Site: brandenburg
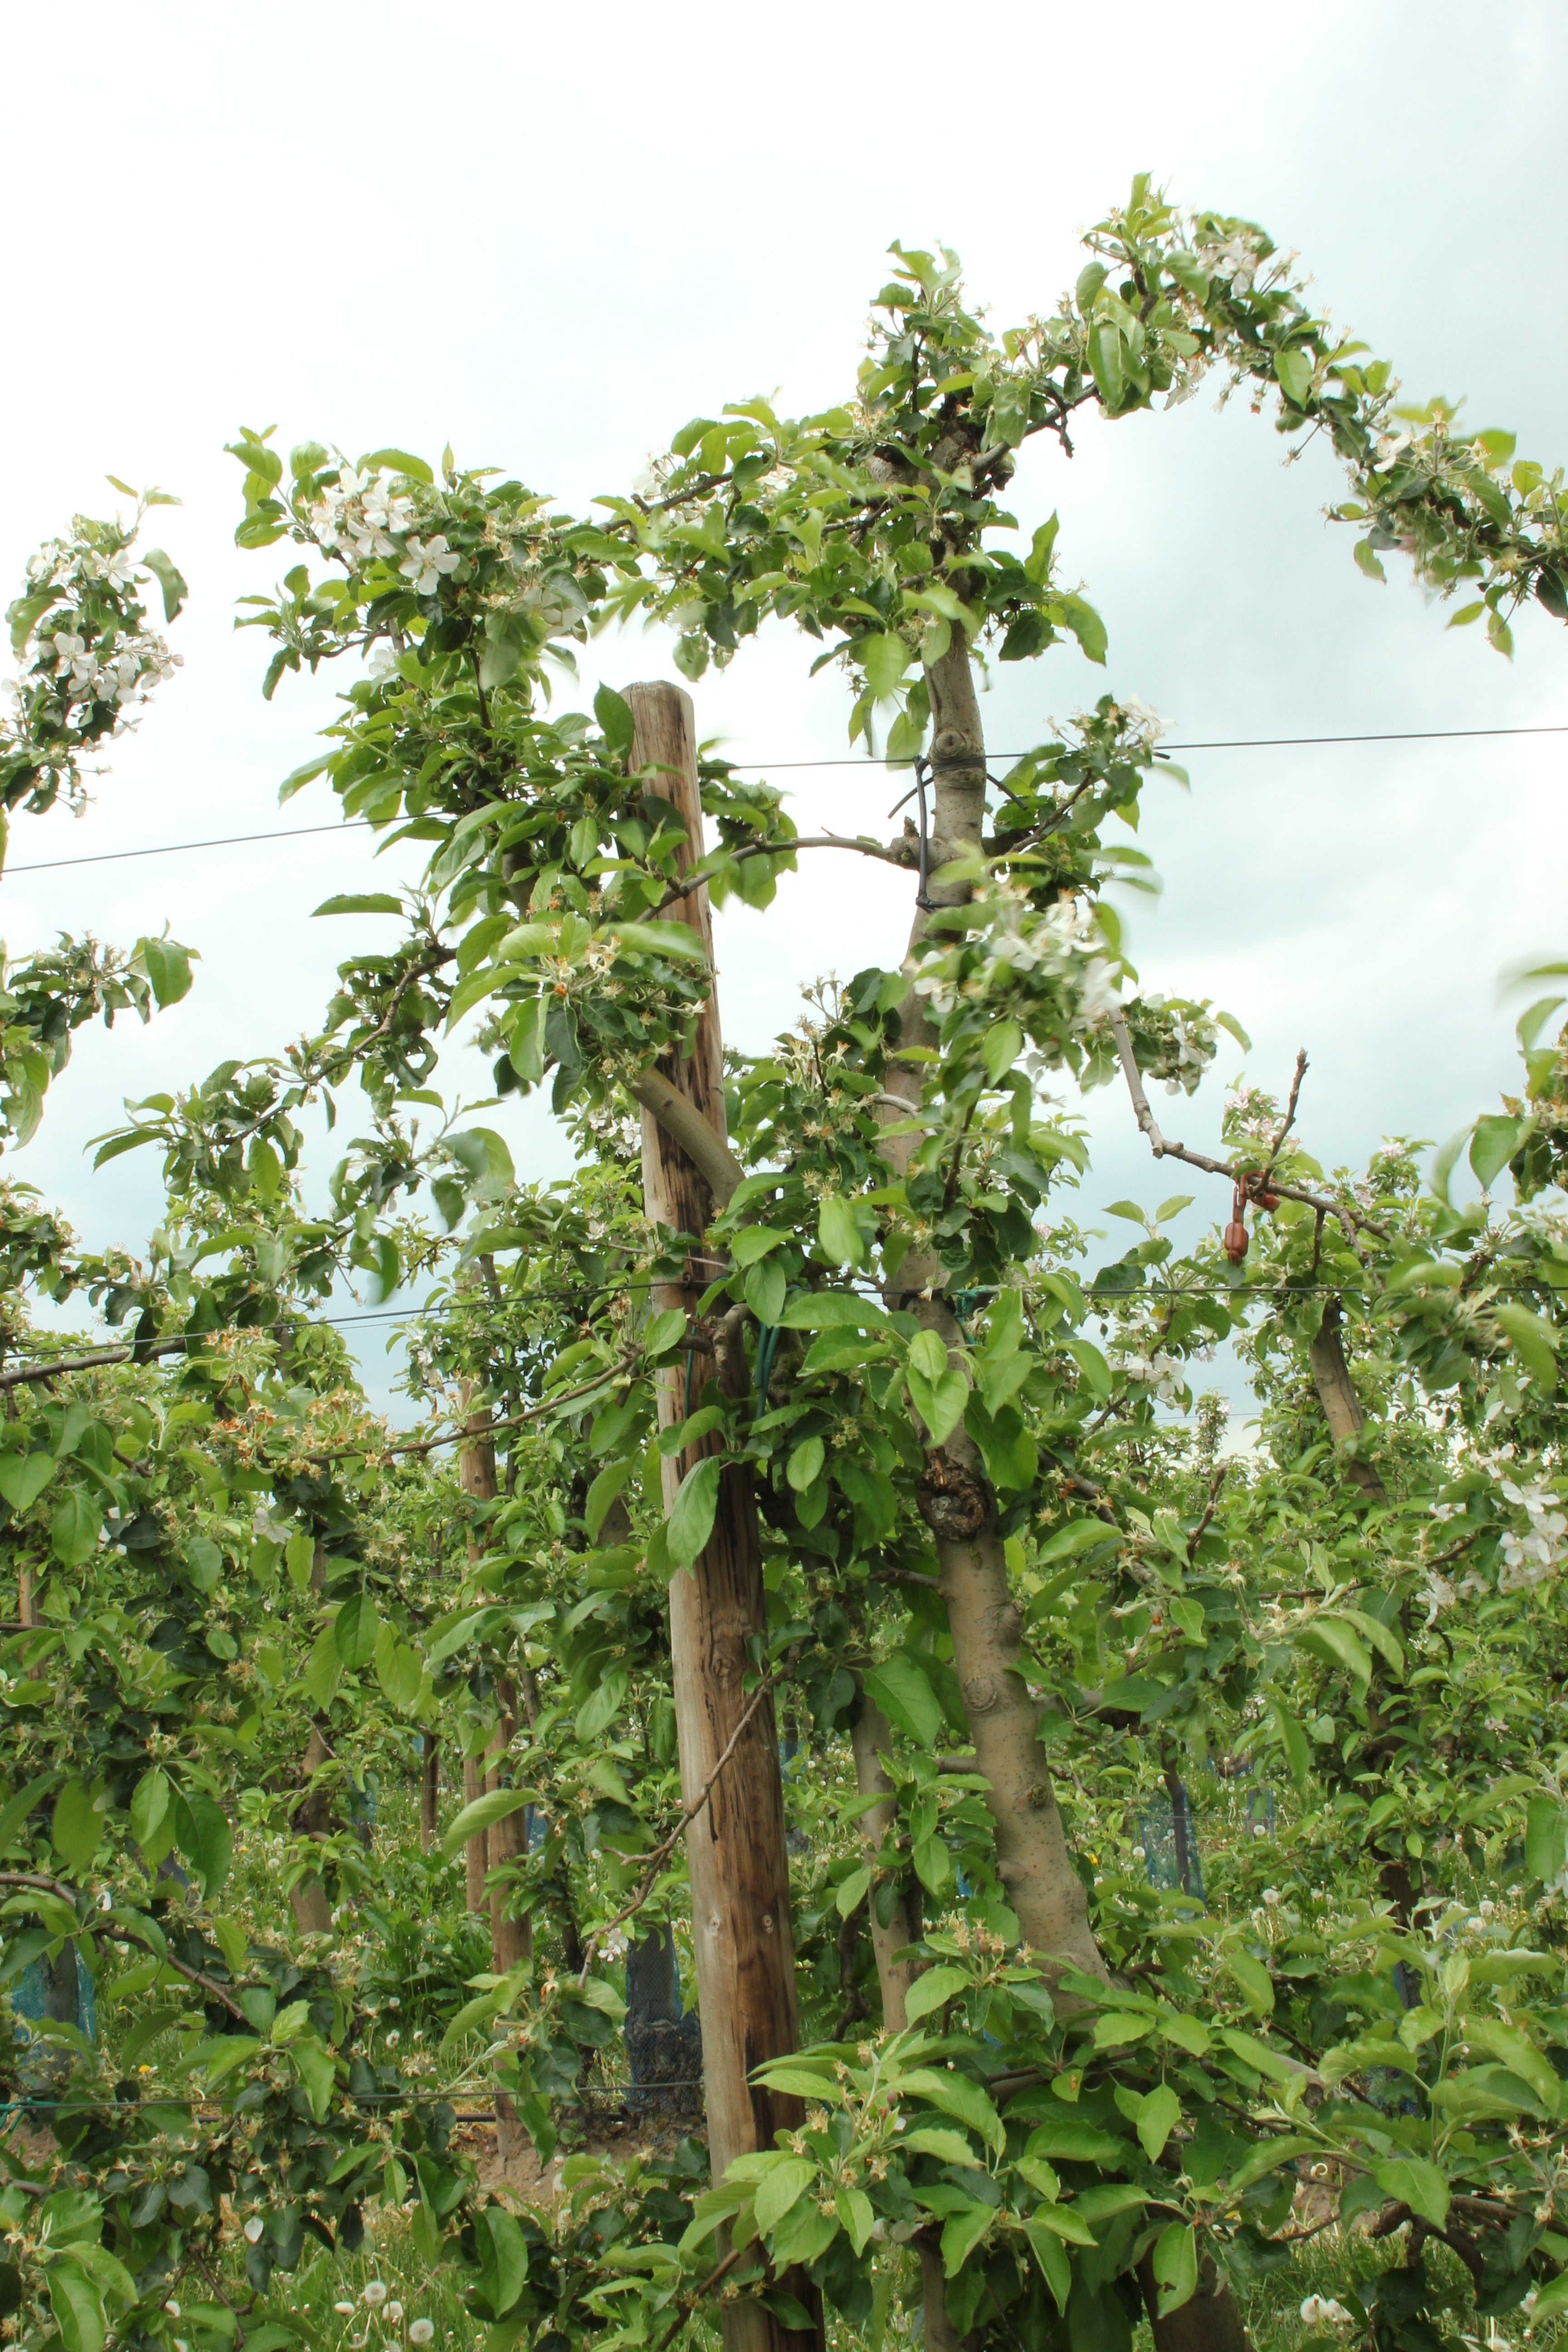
Growth stage (BBCH 67): Flowering